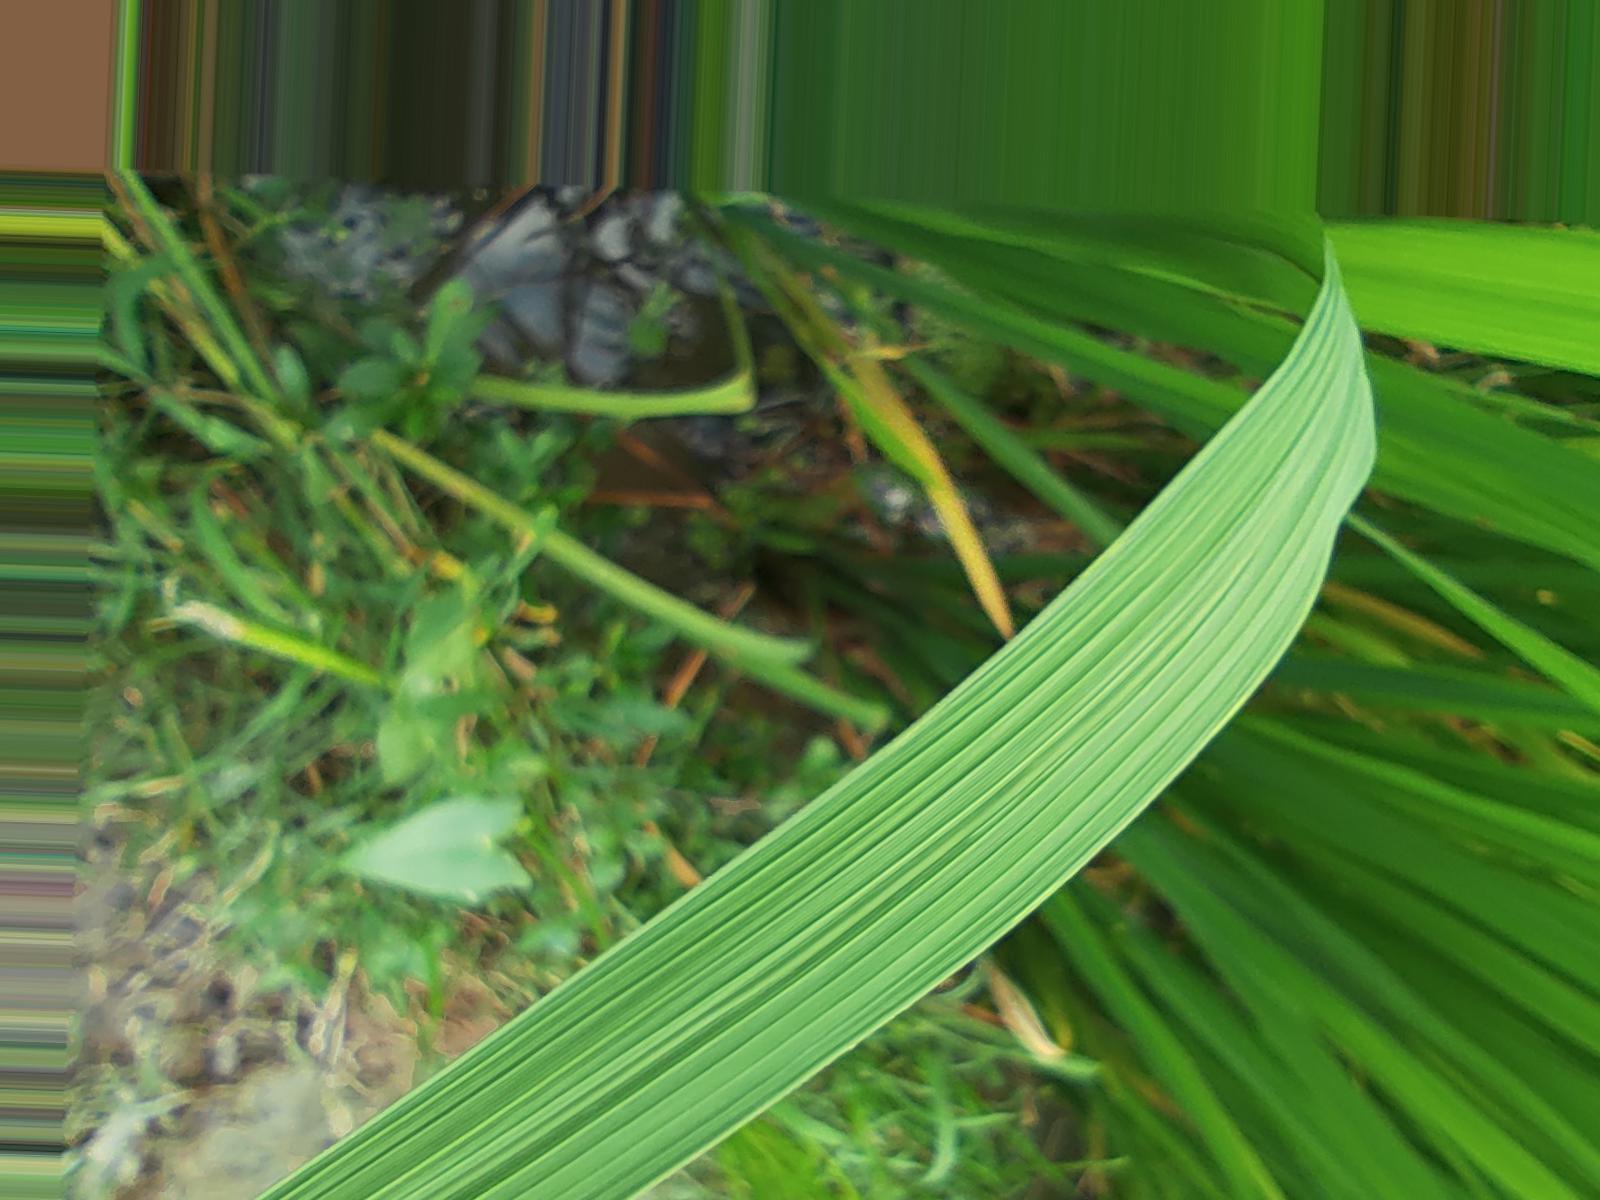
Nhãn: Healthy